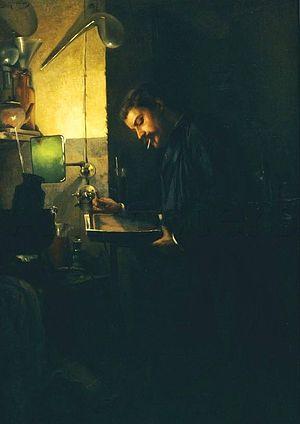
Camille Louis Muraton, dit Louis Muraton, né à Tours le 6 novembre 1855, mort à Paris le 20 novembre 1919, est un peintre français.